Residents' committee

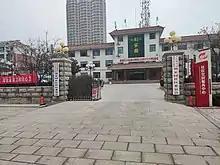
A residents' committee in Weifang, Shandong, co-located with the Communist Party's neighbourhood committee, the service centre for party and mass, and the militia company

The residents' committee, shortened as "juweihui" or "juwei" in Chinese, also translated as neighborhood committee, residents' association, residential committee, is a grassroots mass autonomous organization for self-management, self-education and self-service for residents in the People's Republic of China.